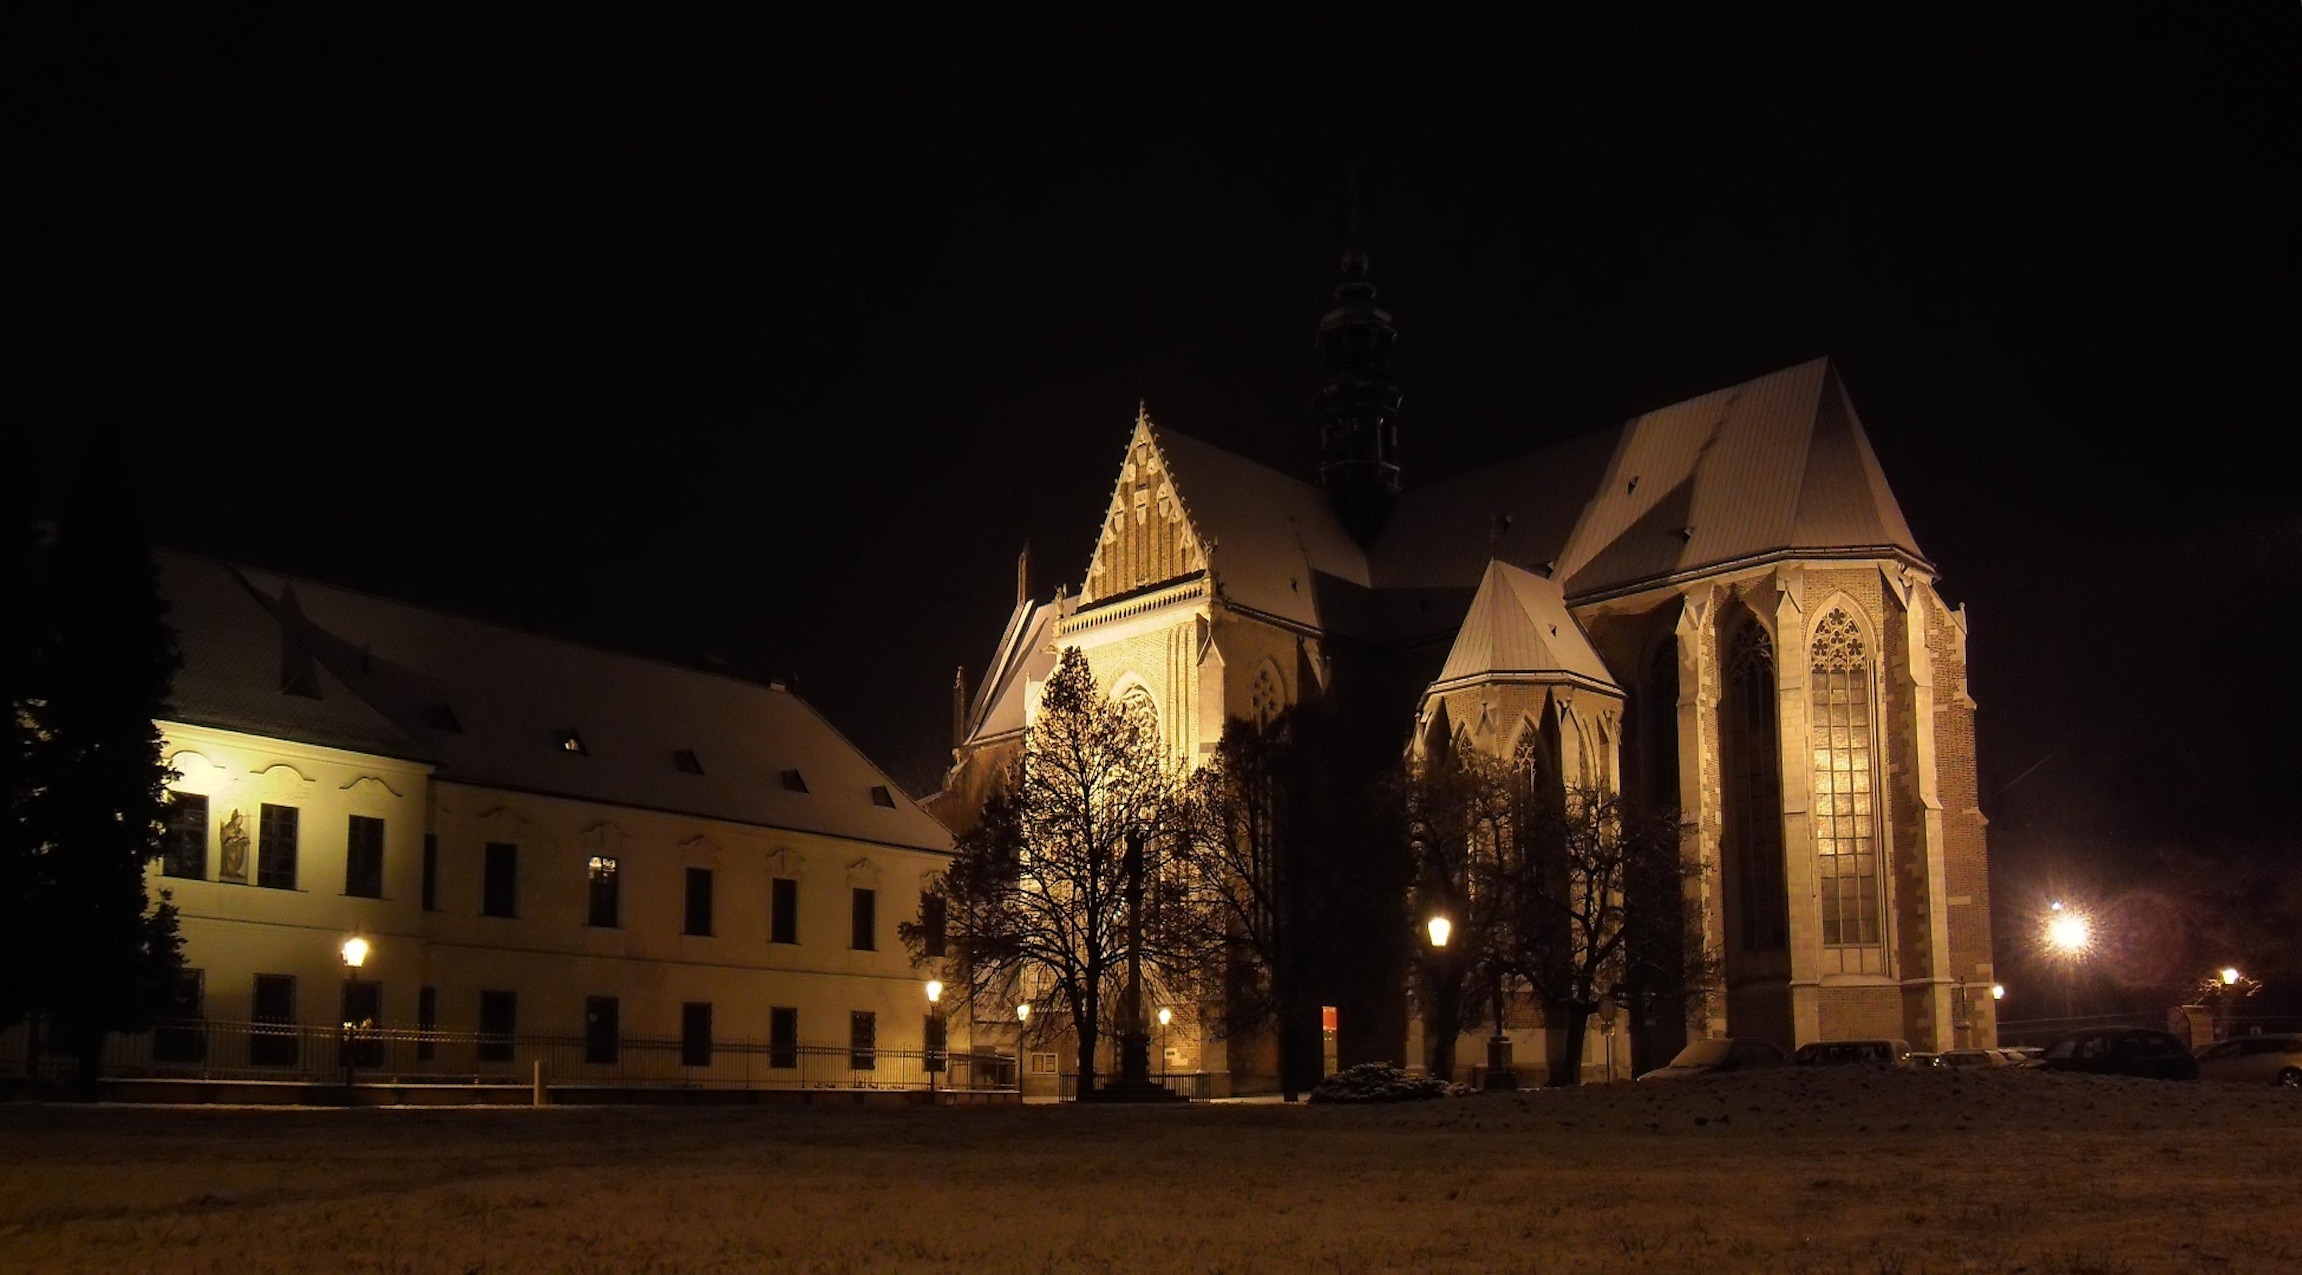
landscape, light, architecture, structure, sky, night, building, cityscape, evening, scenic, landmark, darkness, church, cathedral, lighting, place of worship, outside, lights, beautiful, brno, czech republic